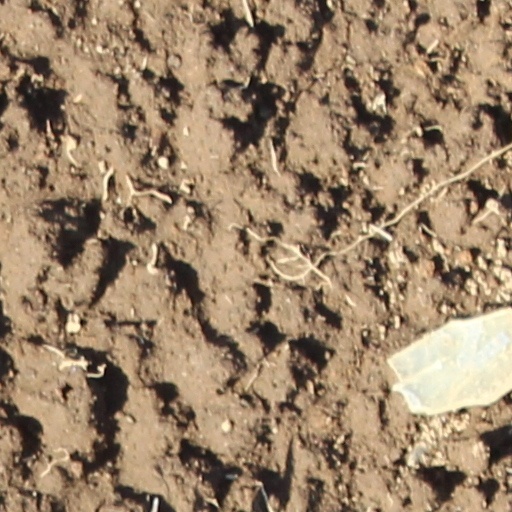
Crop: wheat